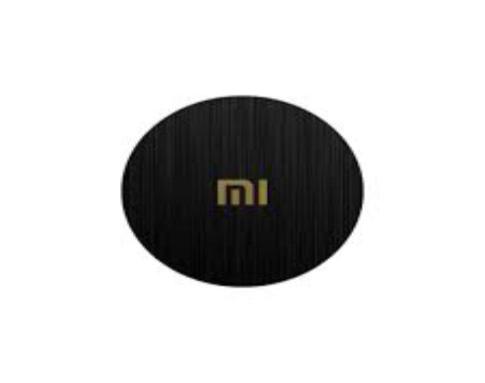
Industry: Electronic